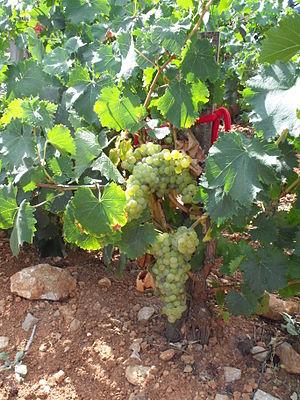
Vignoble de Mireval
Le muscat de Mireval est un vin doux naturel produit dans le département français de l'Hérault en région Occitanie.